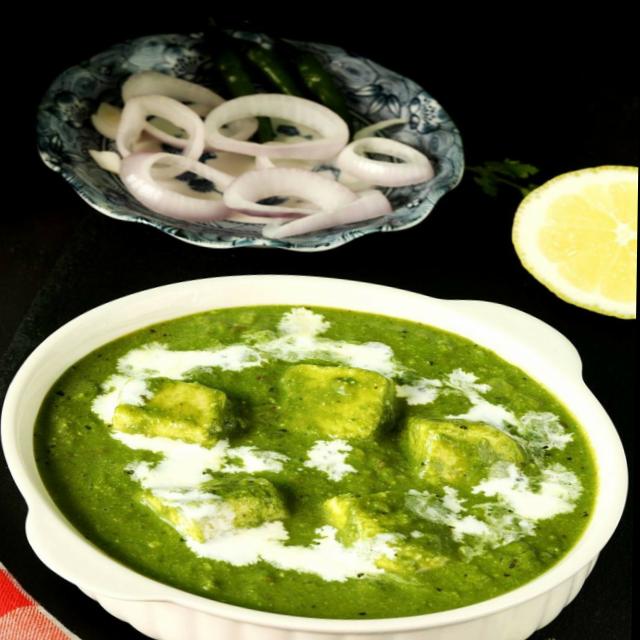
Dish: palak_paneer